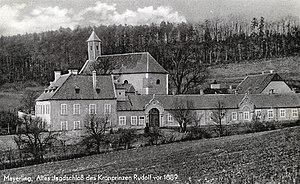
Rodolphe François Charles Joseph de Habsbourg-Lorraine, né à Laxenbourg le 21 août 1858 et décédé à Mayerling le 30 janvier 1889, est un membre de la maison impériale et royale d'Autriche-Hongrie.
Le château de Mayerling est un ancien pavillon de chasse situé à Mayerling, village de la commune d'Alland, au sud-ouest de Vienne en Autriche. Un monastère de l'ordre du Carmel s'élève aujourd'hui à son emplacement. La bâtiment fut témoin du drame de Mayerling, soit la mort dans des circonstances mystérieuses du prince-héritier Rodolphe d'Autriche et de la baronne Marie Vetsera le 30 janvier 1889.
Marie Vetsera, de son nom complet Marie Alexandrine von Vetsera, dite « Mary », née à Vienne le 19 mars 1871 et morte à Mayerling le 30 janvier 1889, est une noble autrichienne et la dernière des maîtresses de l'archiduc Rodolphe d'Autriche. Elle meurt dans des circonstances mystérieuses aux côtés de l'archiduc dans le pavillon de chasse de Mayerling.